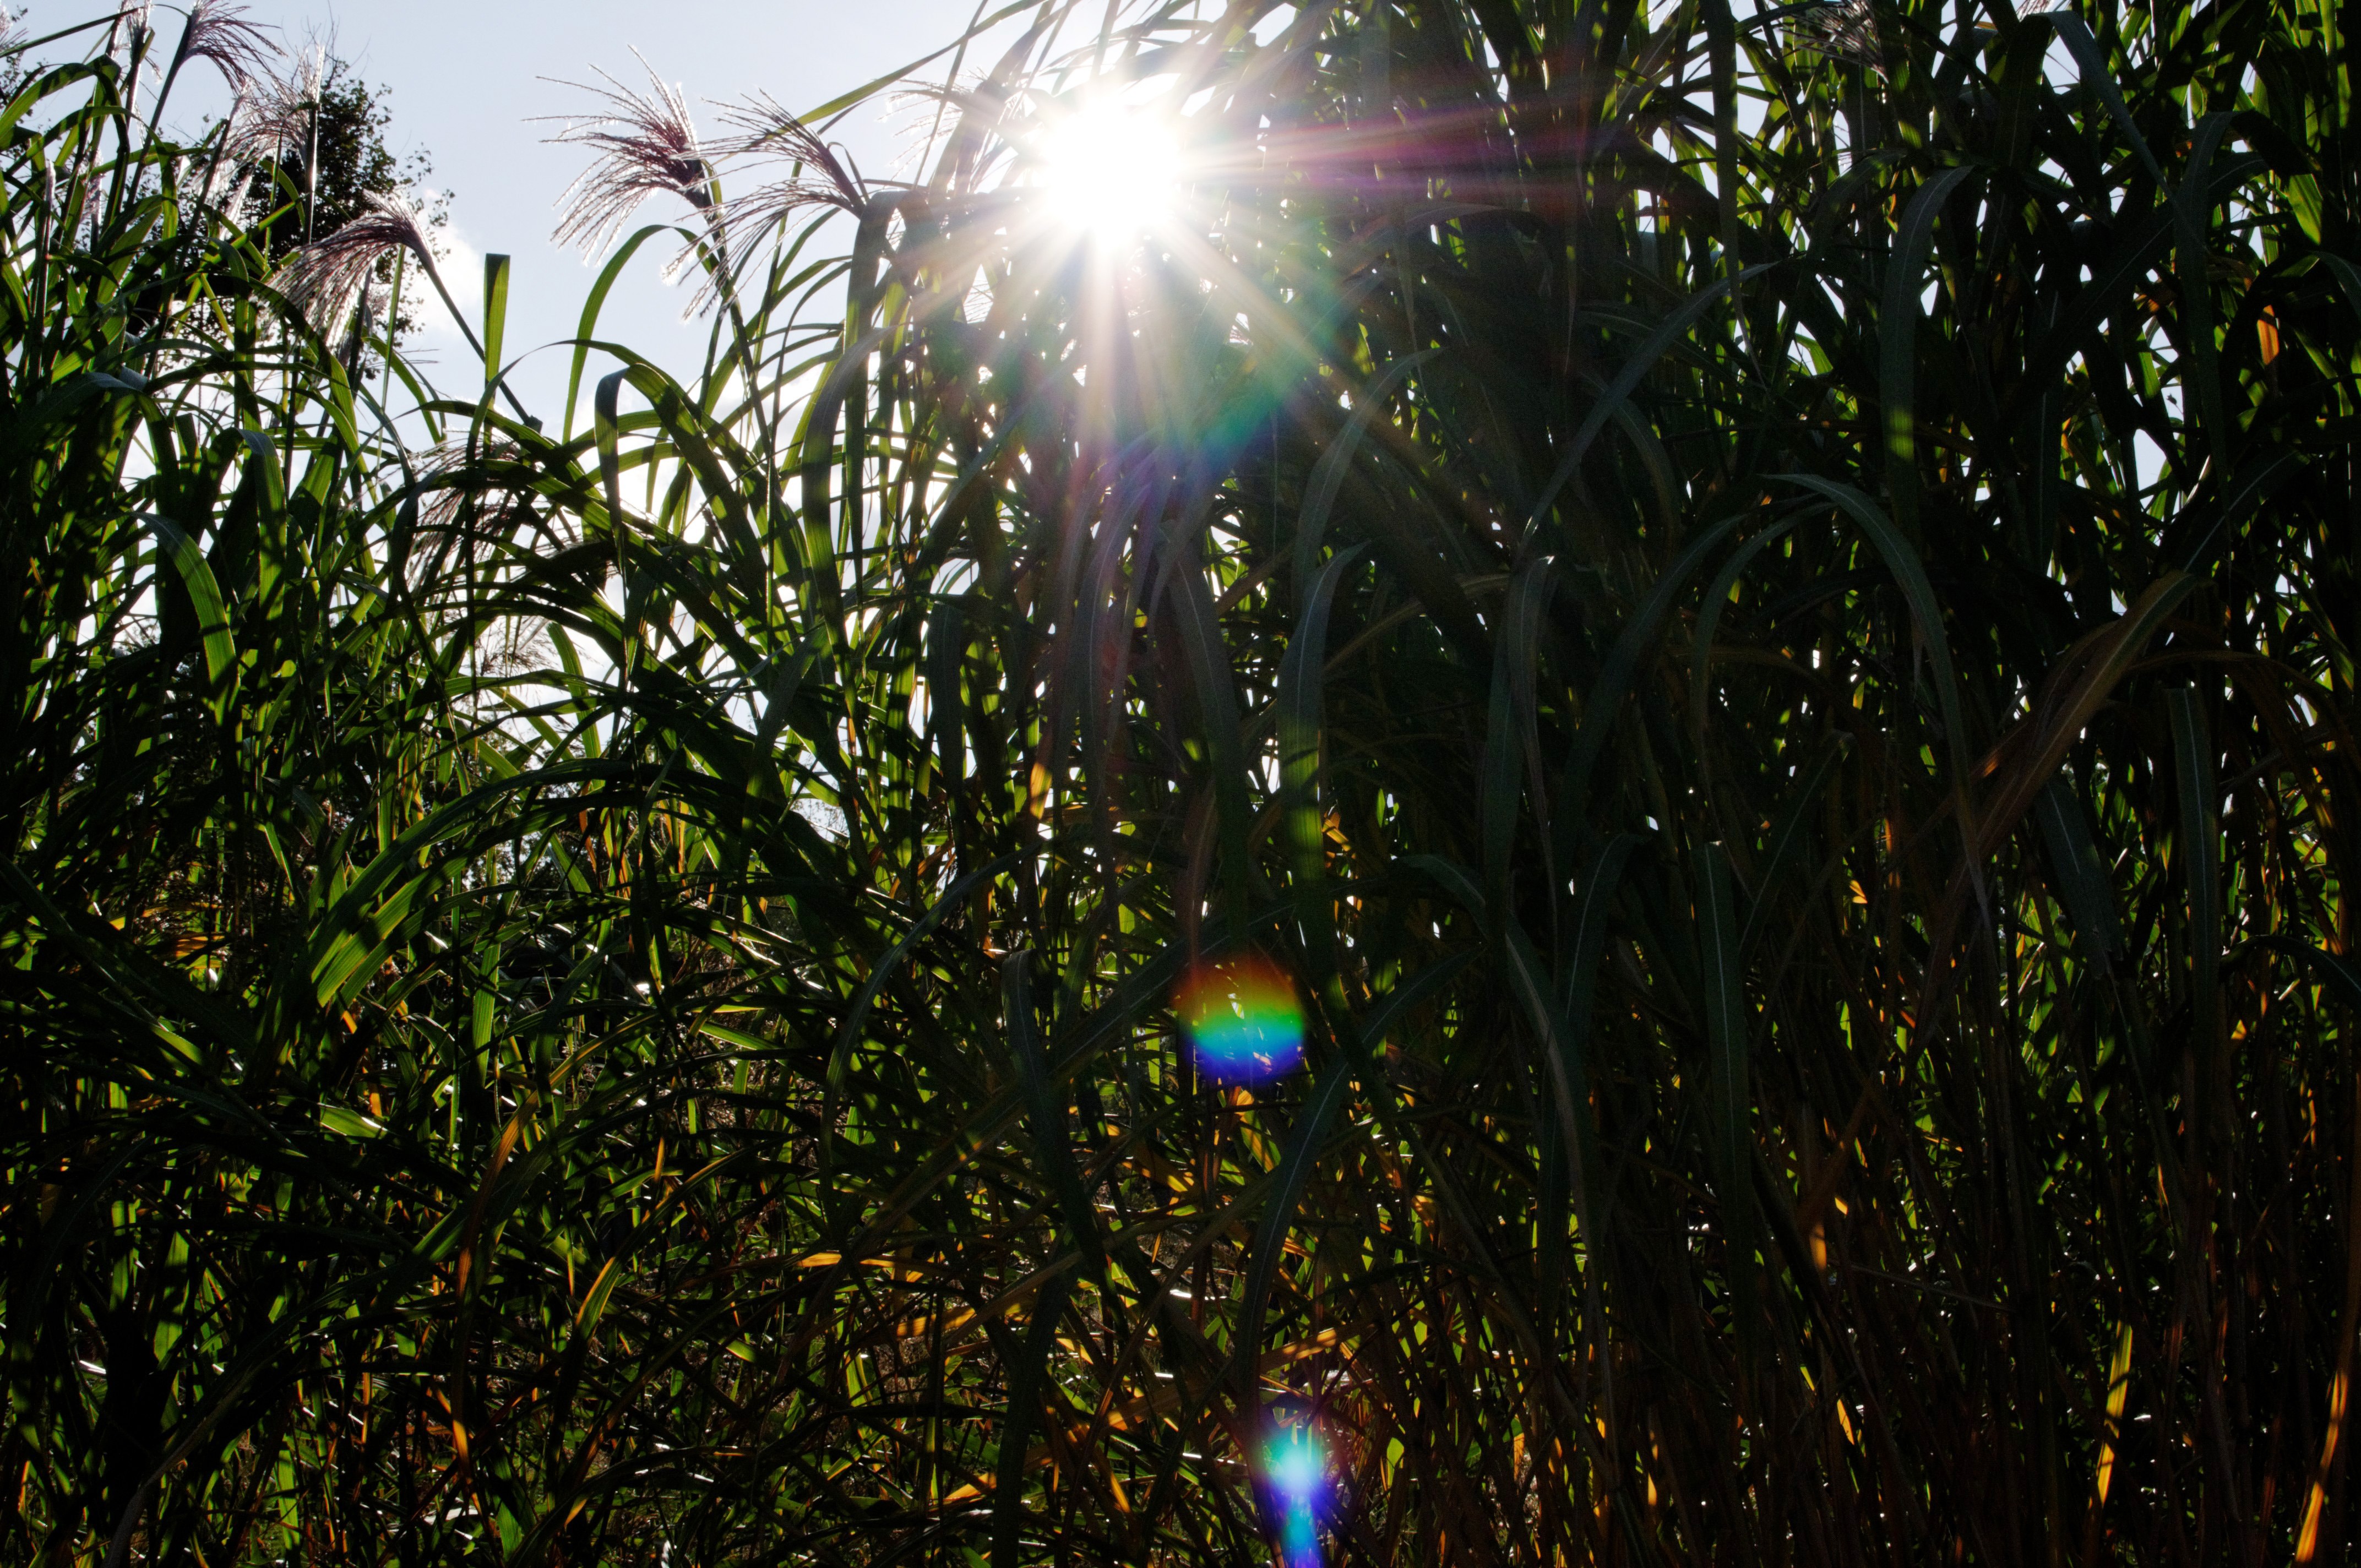
light, sky, night, sunlight, leaf, flower, reed, jungle, lighting, evening sun, flares, teichplanze